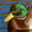
Label: bird